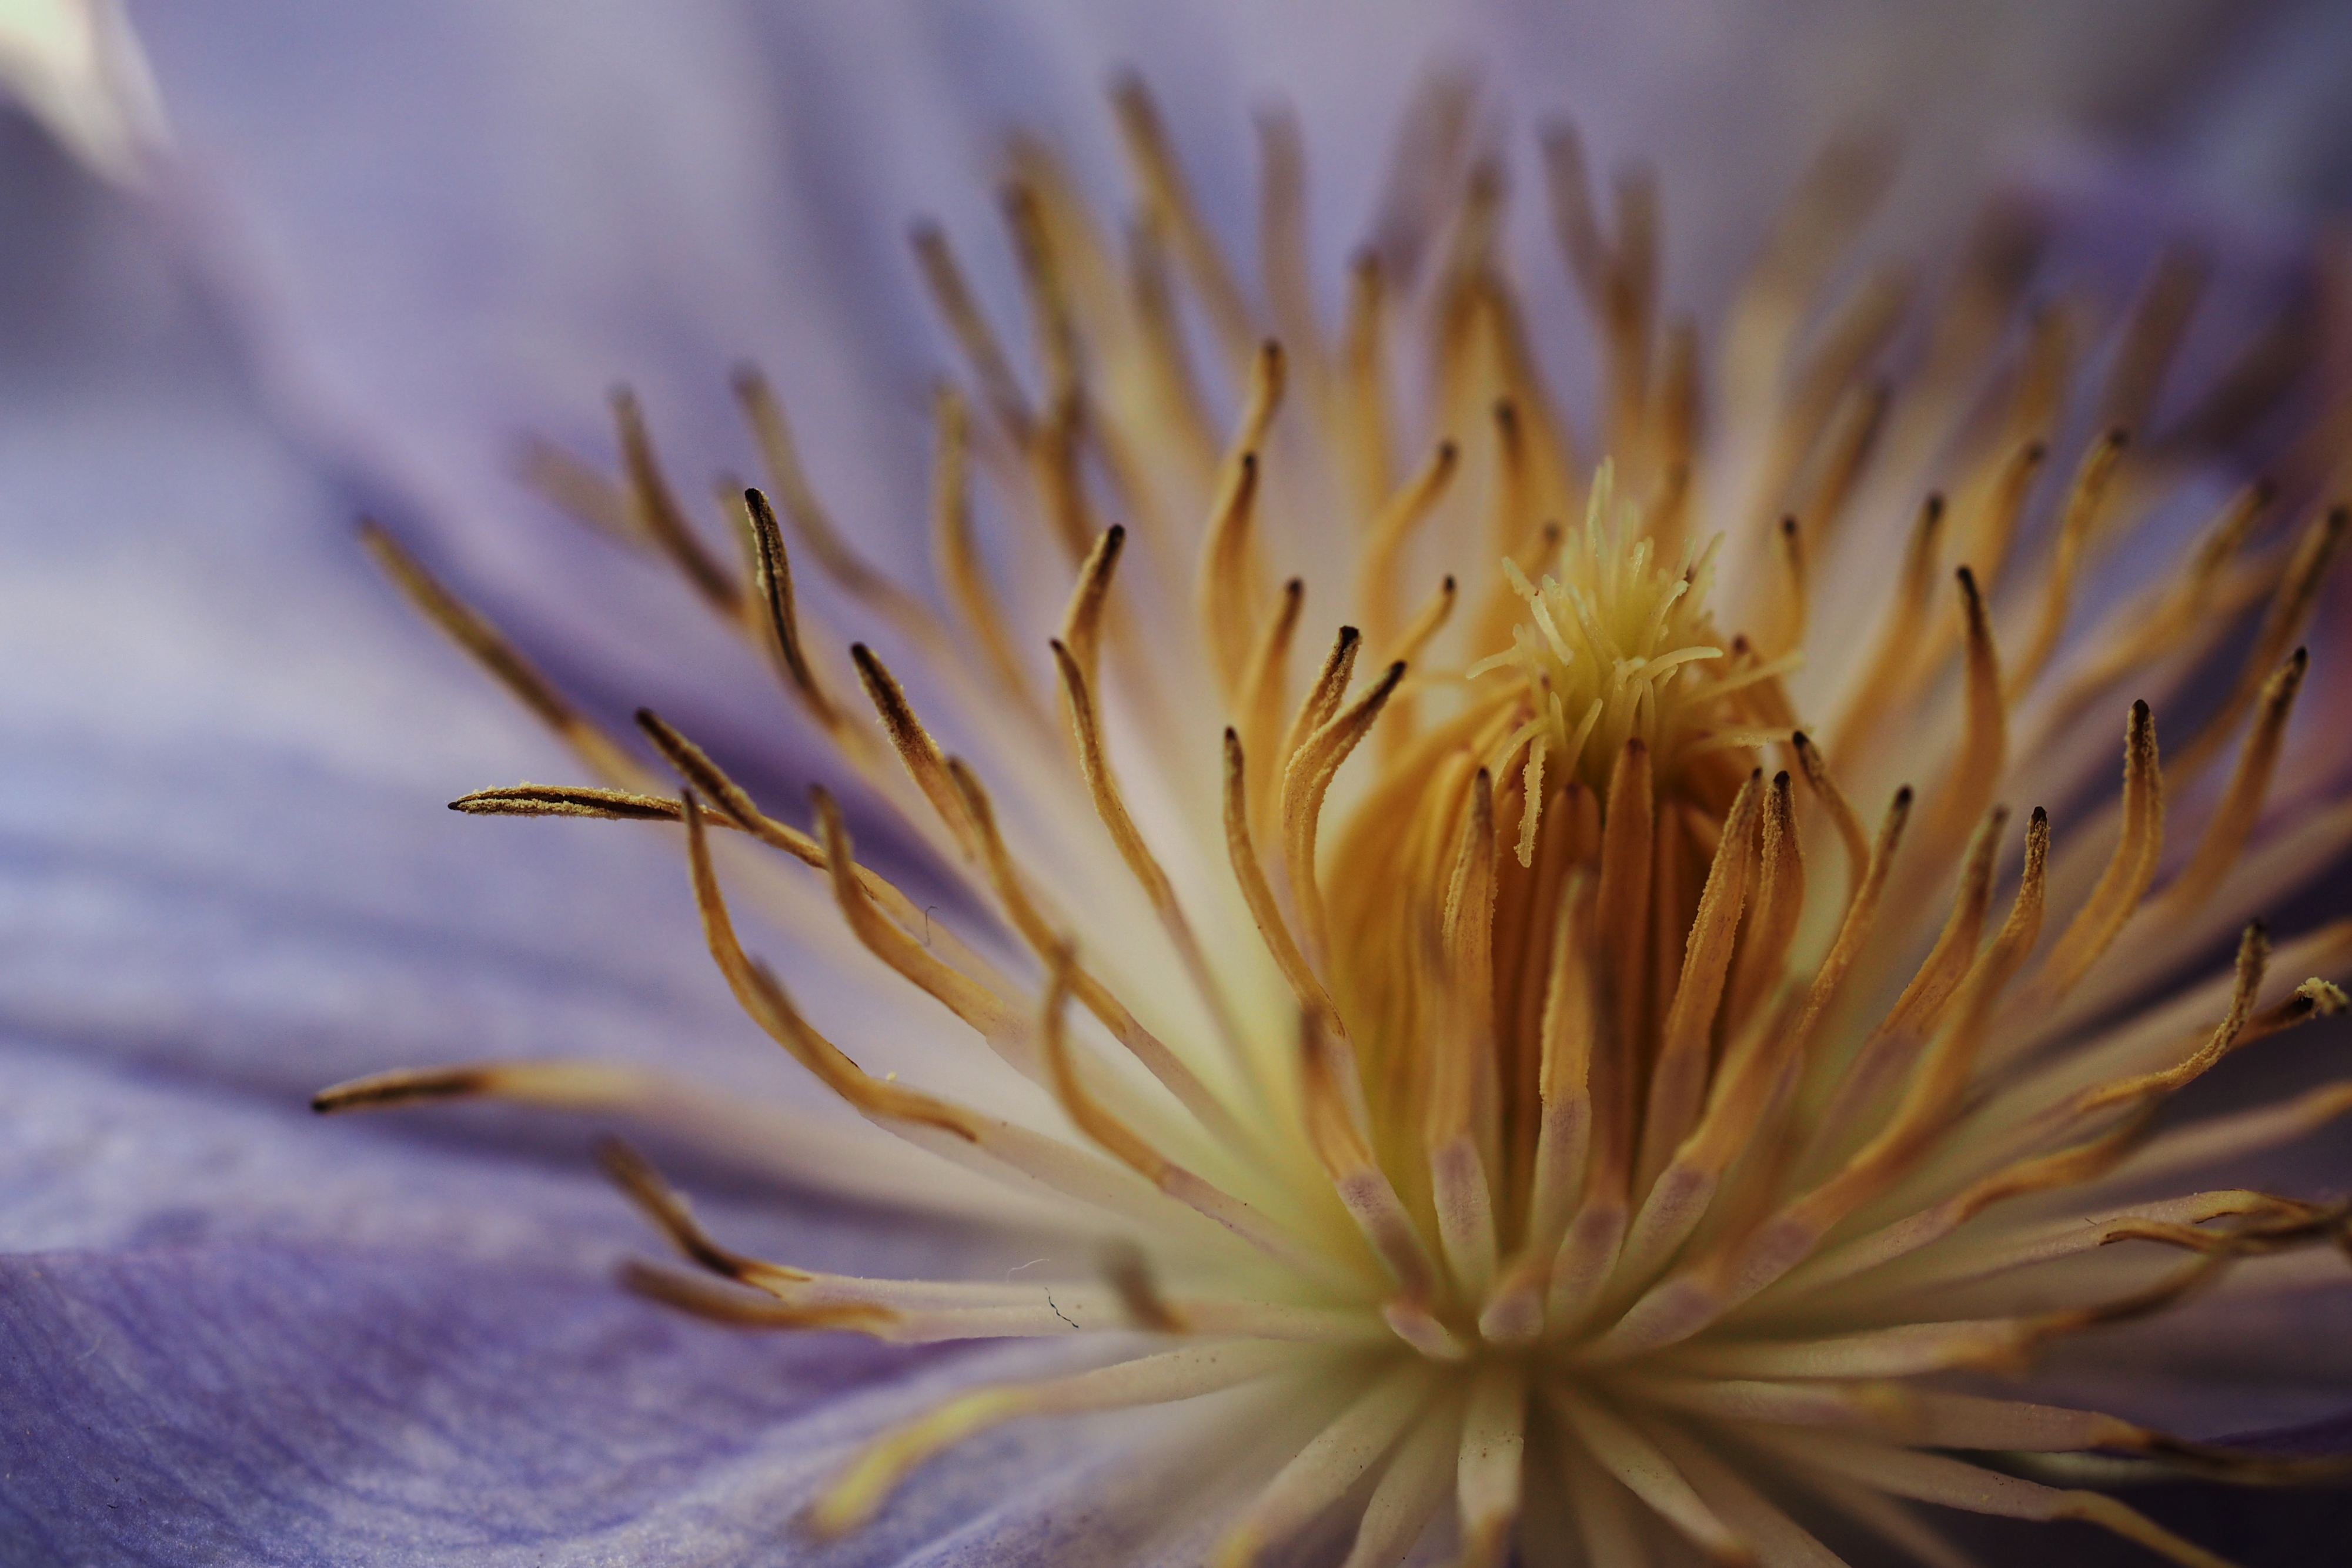
nature, blossom, plant, photography, sunlight, flower, petal, botany, yellow, closeup, flora, wildflower, close up, singapore, omdem1, mzuikodigitaled60mmf28, gardensbythebay, macro photography, flowering plant, plant stem, land plant